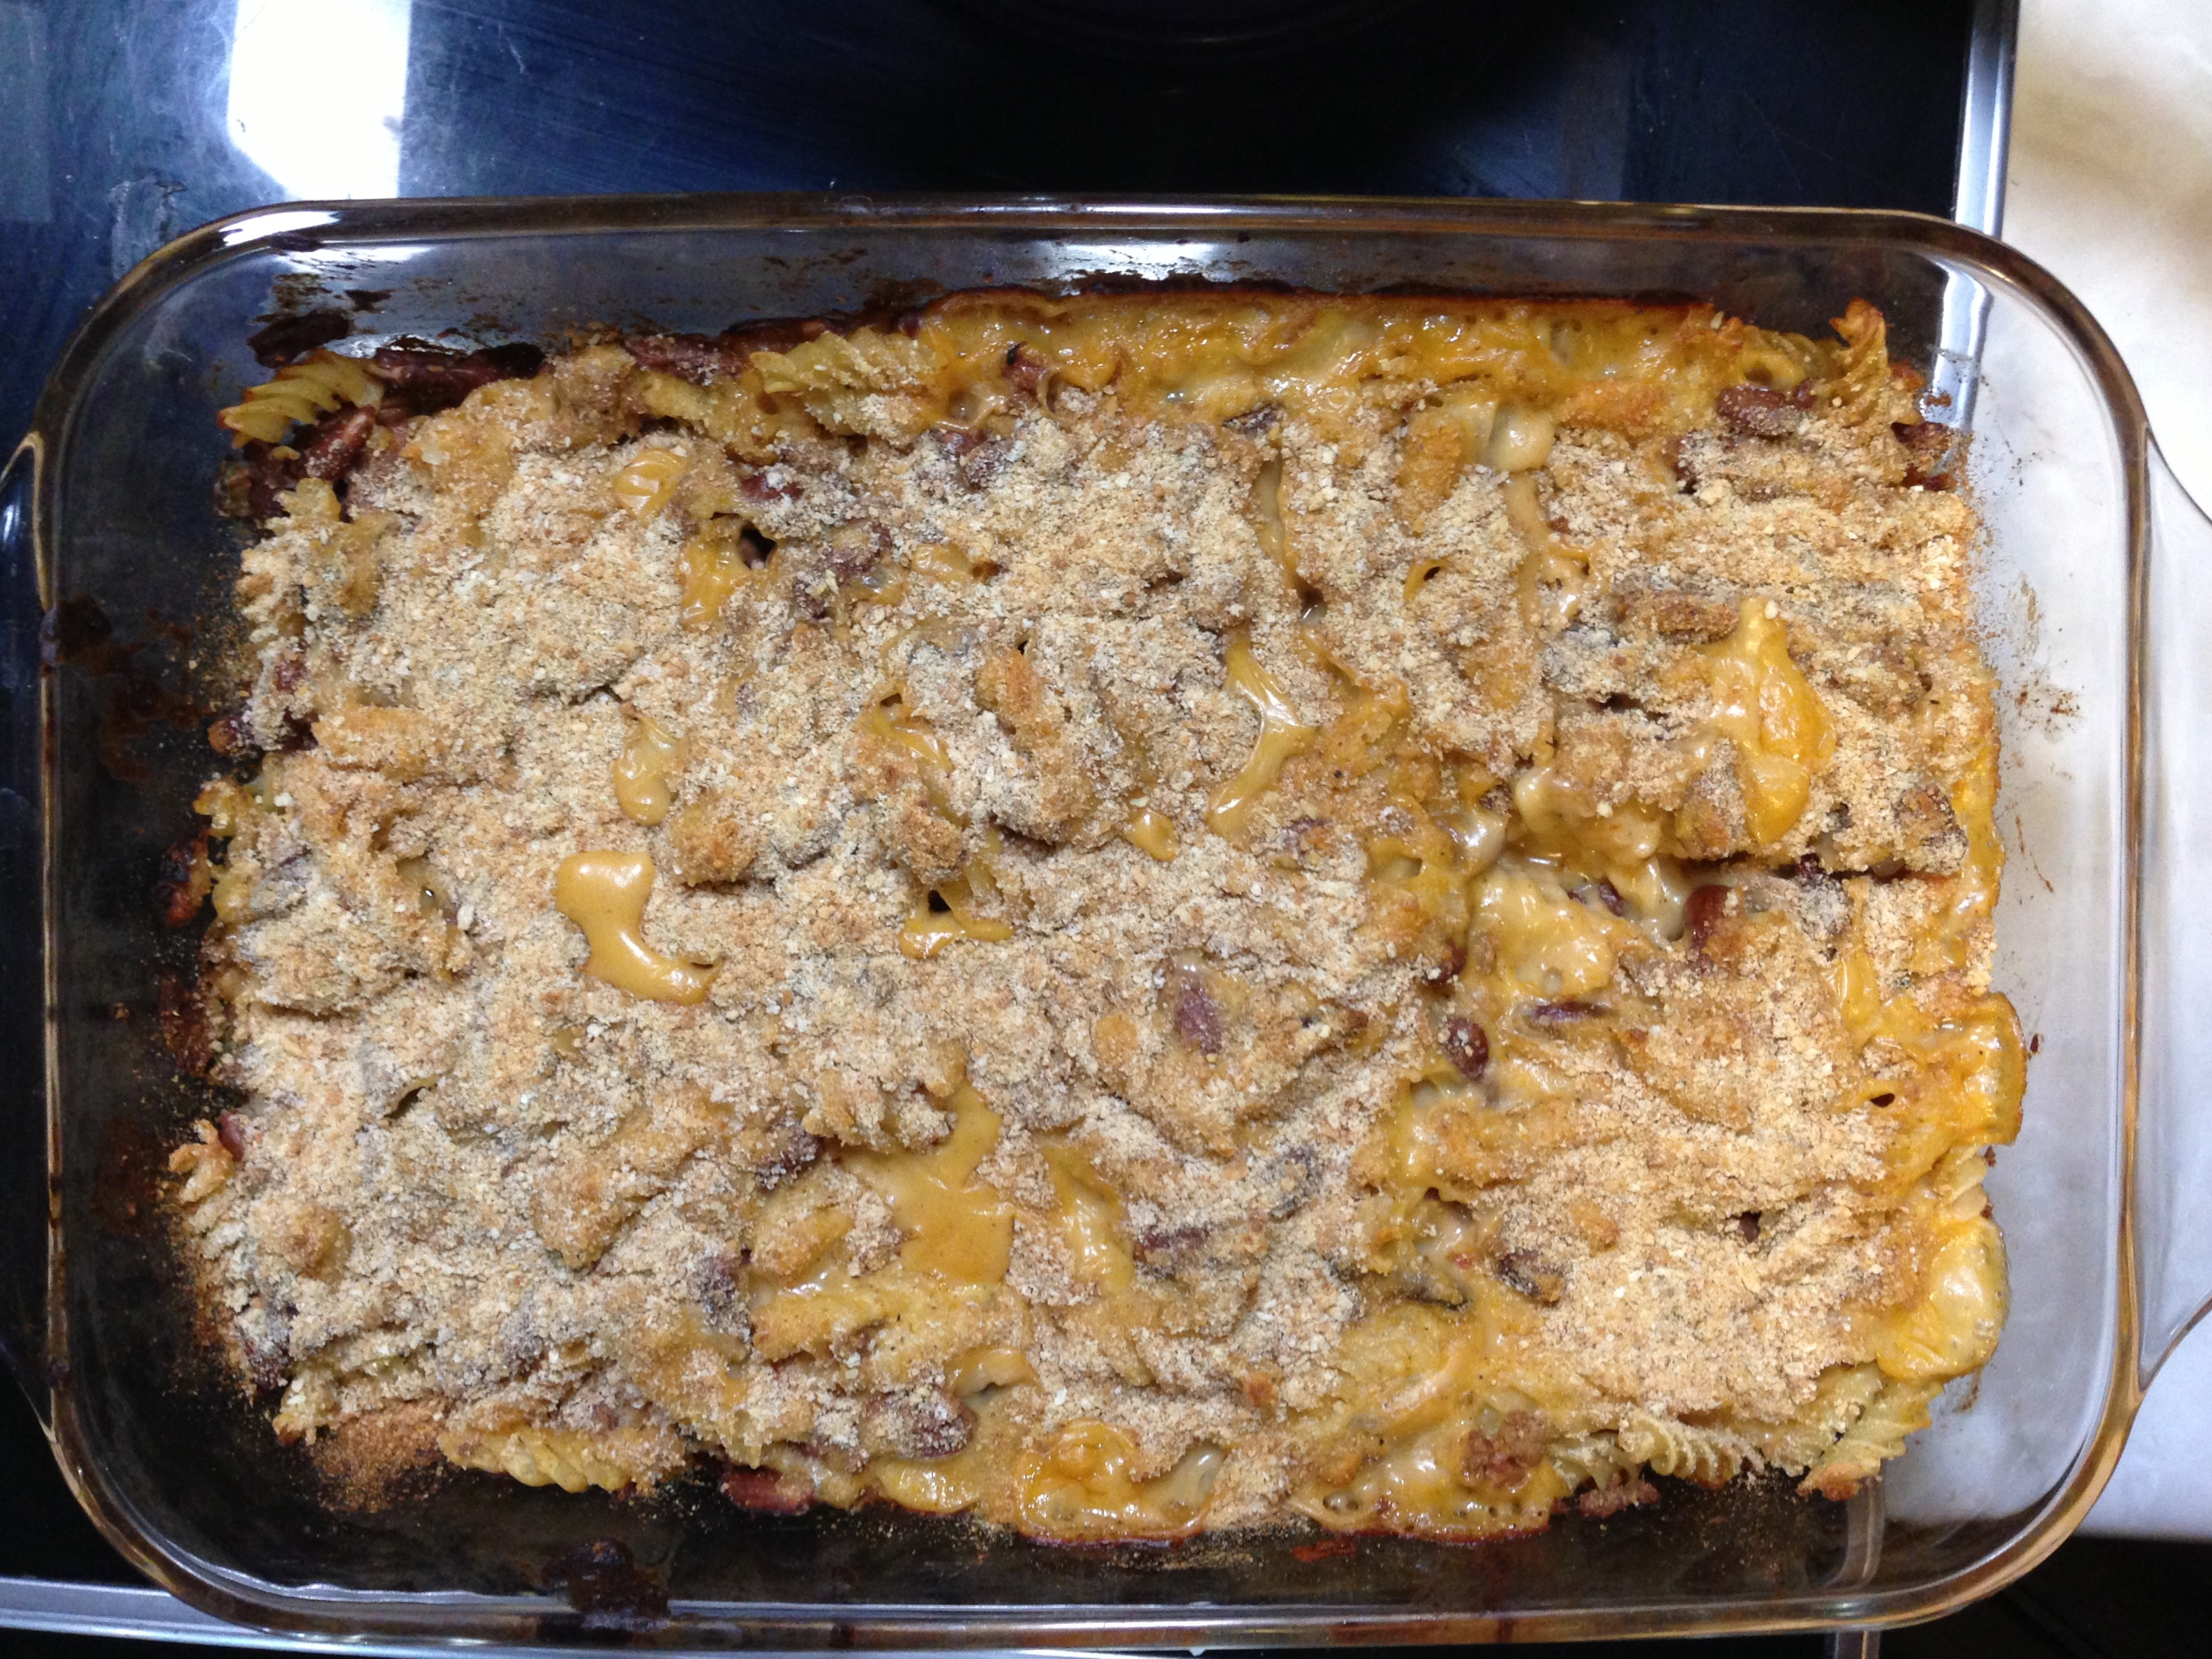
dish, meal, food, cooking, produce, breakfast, baking, dessert, cuisine, baked goods, stuffing, cookware and bakeware, apple crisp